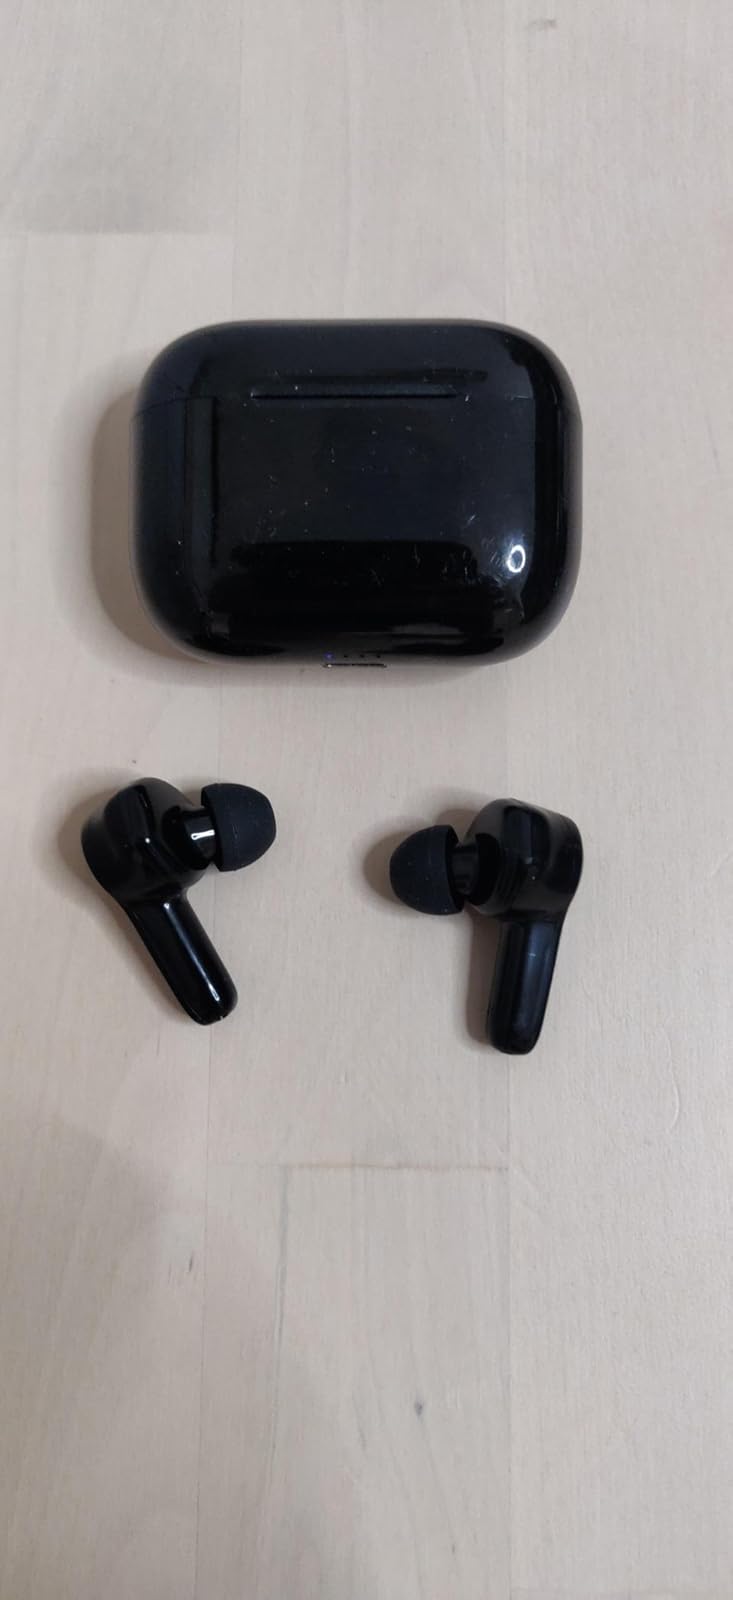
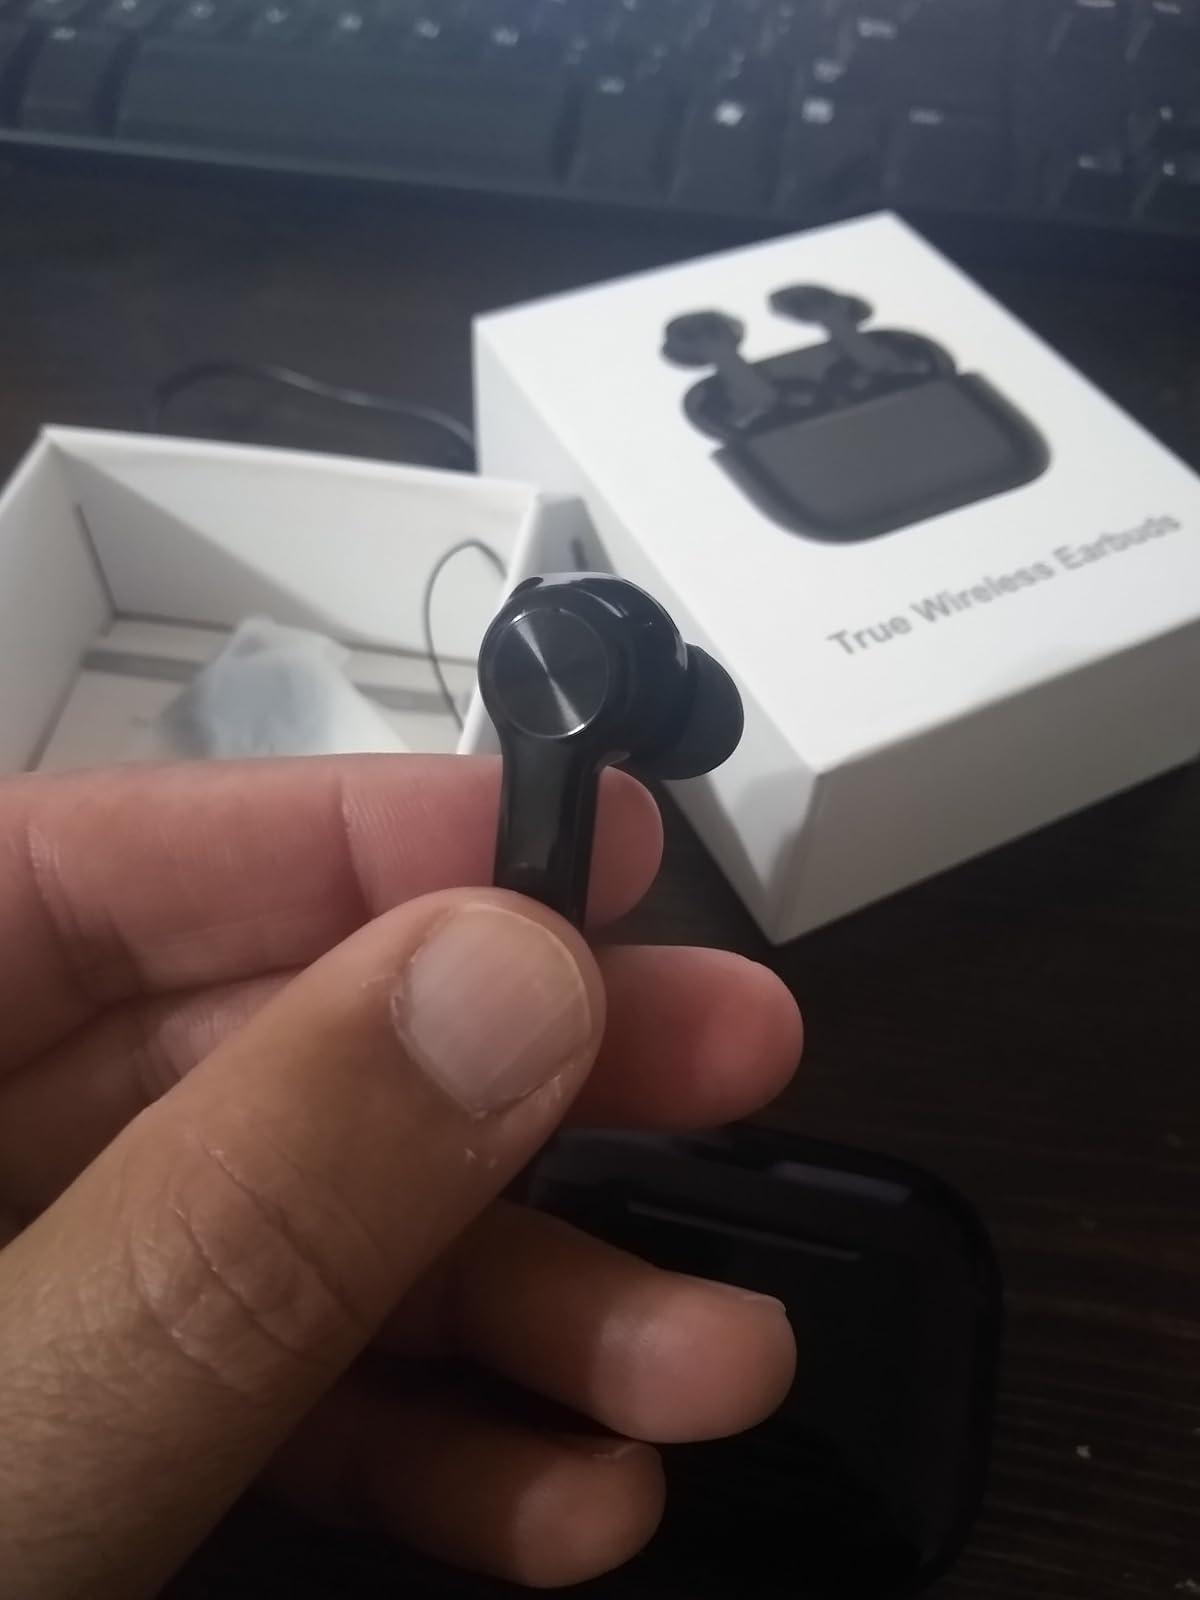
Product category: earbuds
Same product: yes